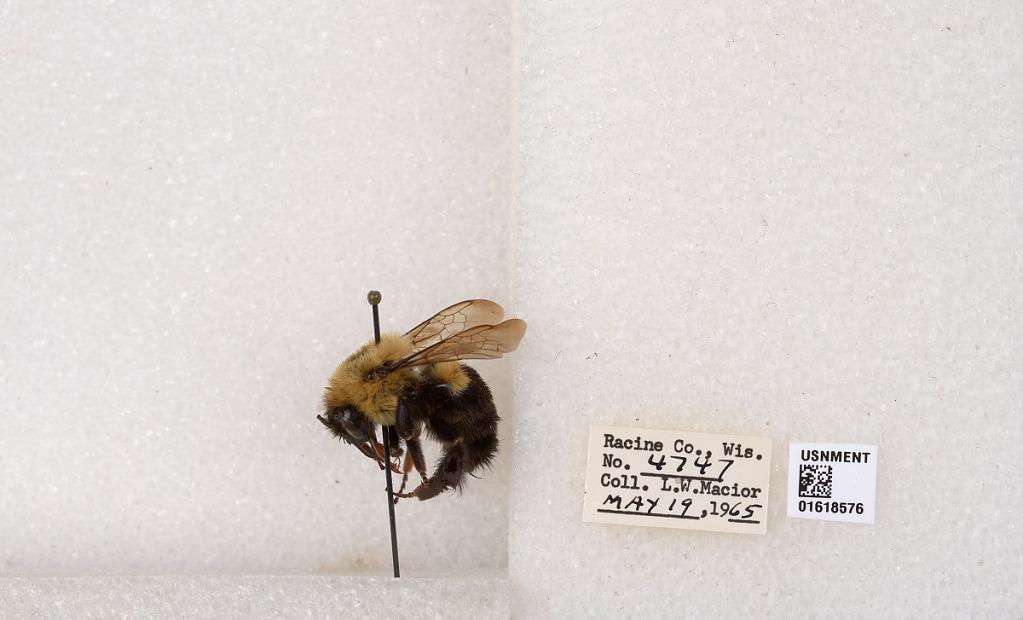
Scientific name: Bombus impatiens Cresson
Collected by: L. Macior
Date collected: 1965-5-19
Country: United States
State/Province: Wisconsin
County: Racine
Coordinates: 42.7299, -87.8123